EverQuest Next

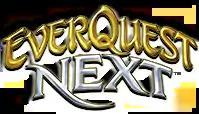

EverQuest Next was a planned massively multiplayer online role-playing game (MMORPG), meant to be the successor to "EverQuest", "EverQuest Online Adventures" and "EverQuest II". The game was in development by the Daybreak Game Company, but the project was terminated in 2016.